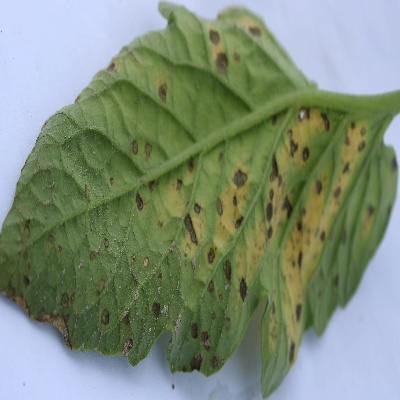
Crop: Tomato
Condition: septoria leaf spot